Nocturnes, Op. 9 (Chopin)

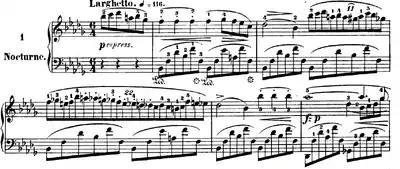
The opening bars and main theme of No. 1.

The Nocturnes, Op. 9 are a set of three nocturnes for solo piano written by Frédéric Chopin between 1831 and 1832, published in 1832, and dedicated to Madame Marie Pleyel. These were Chopin's first published set of nocturnes. The second nocturne of the work is often regarded as Chopin's most famous piece.